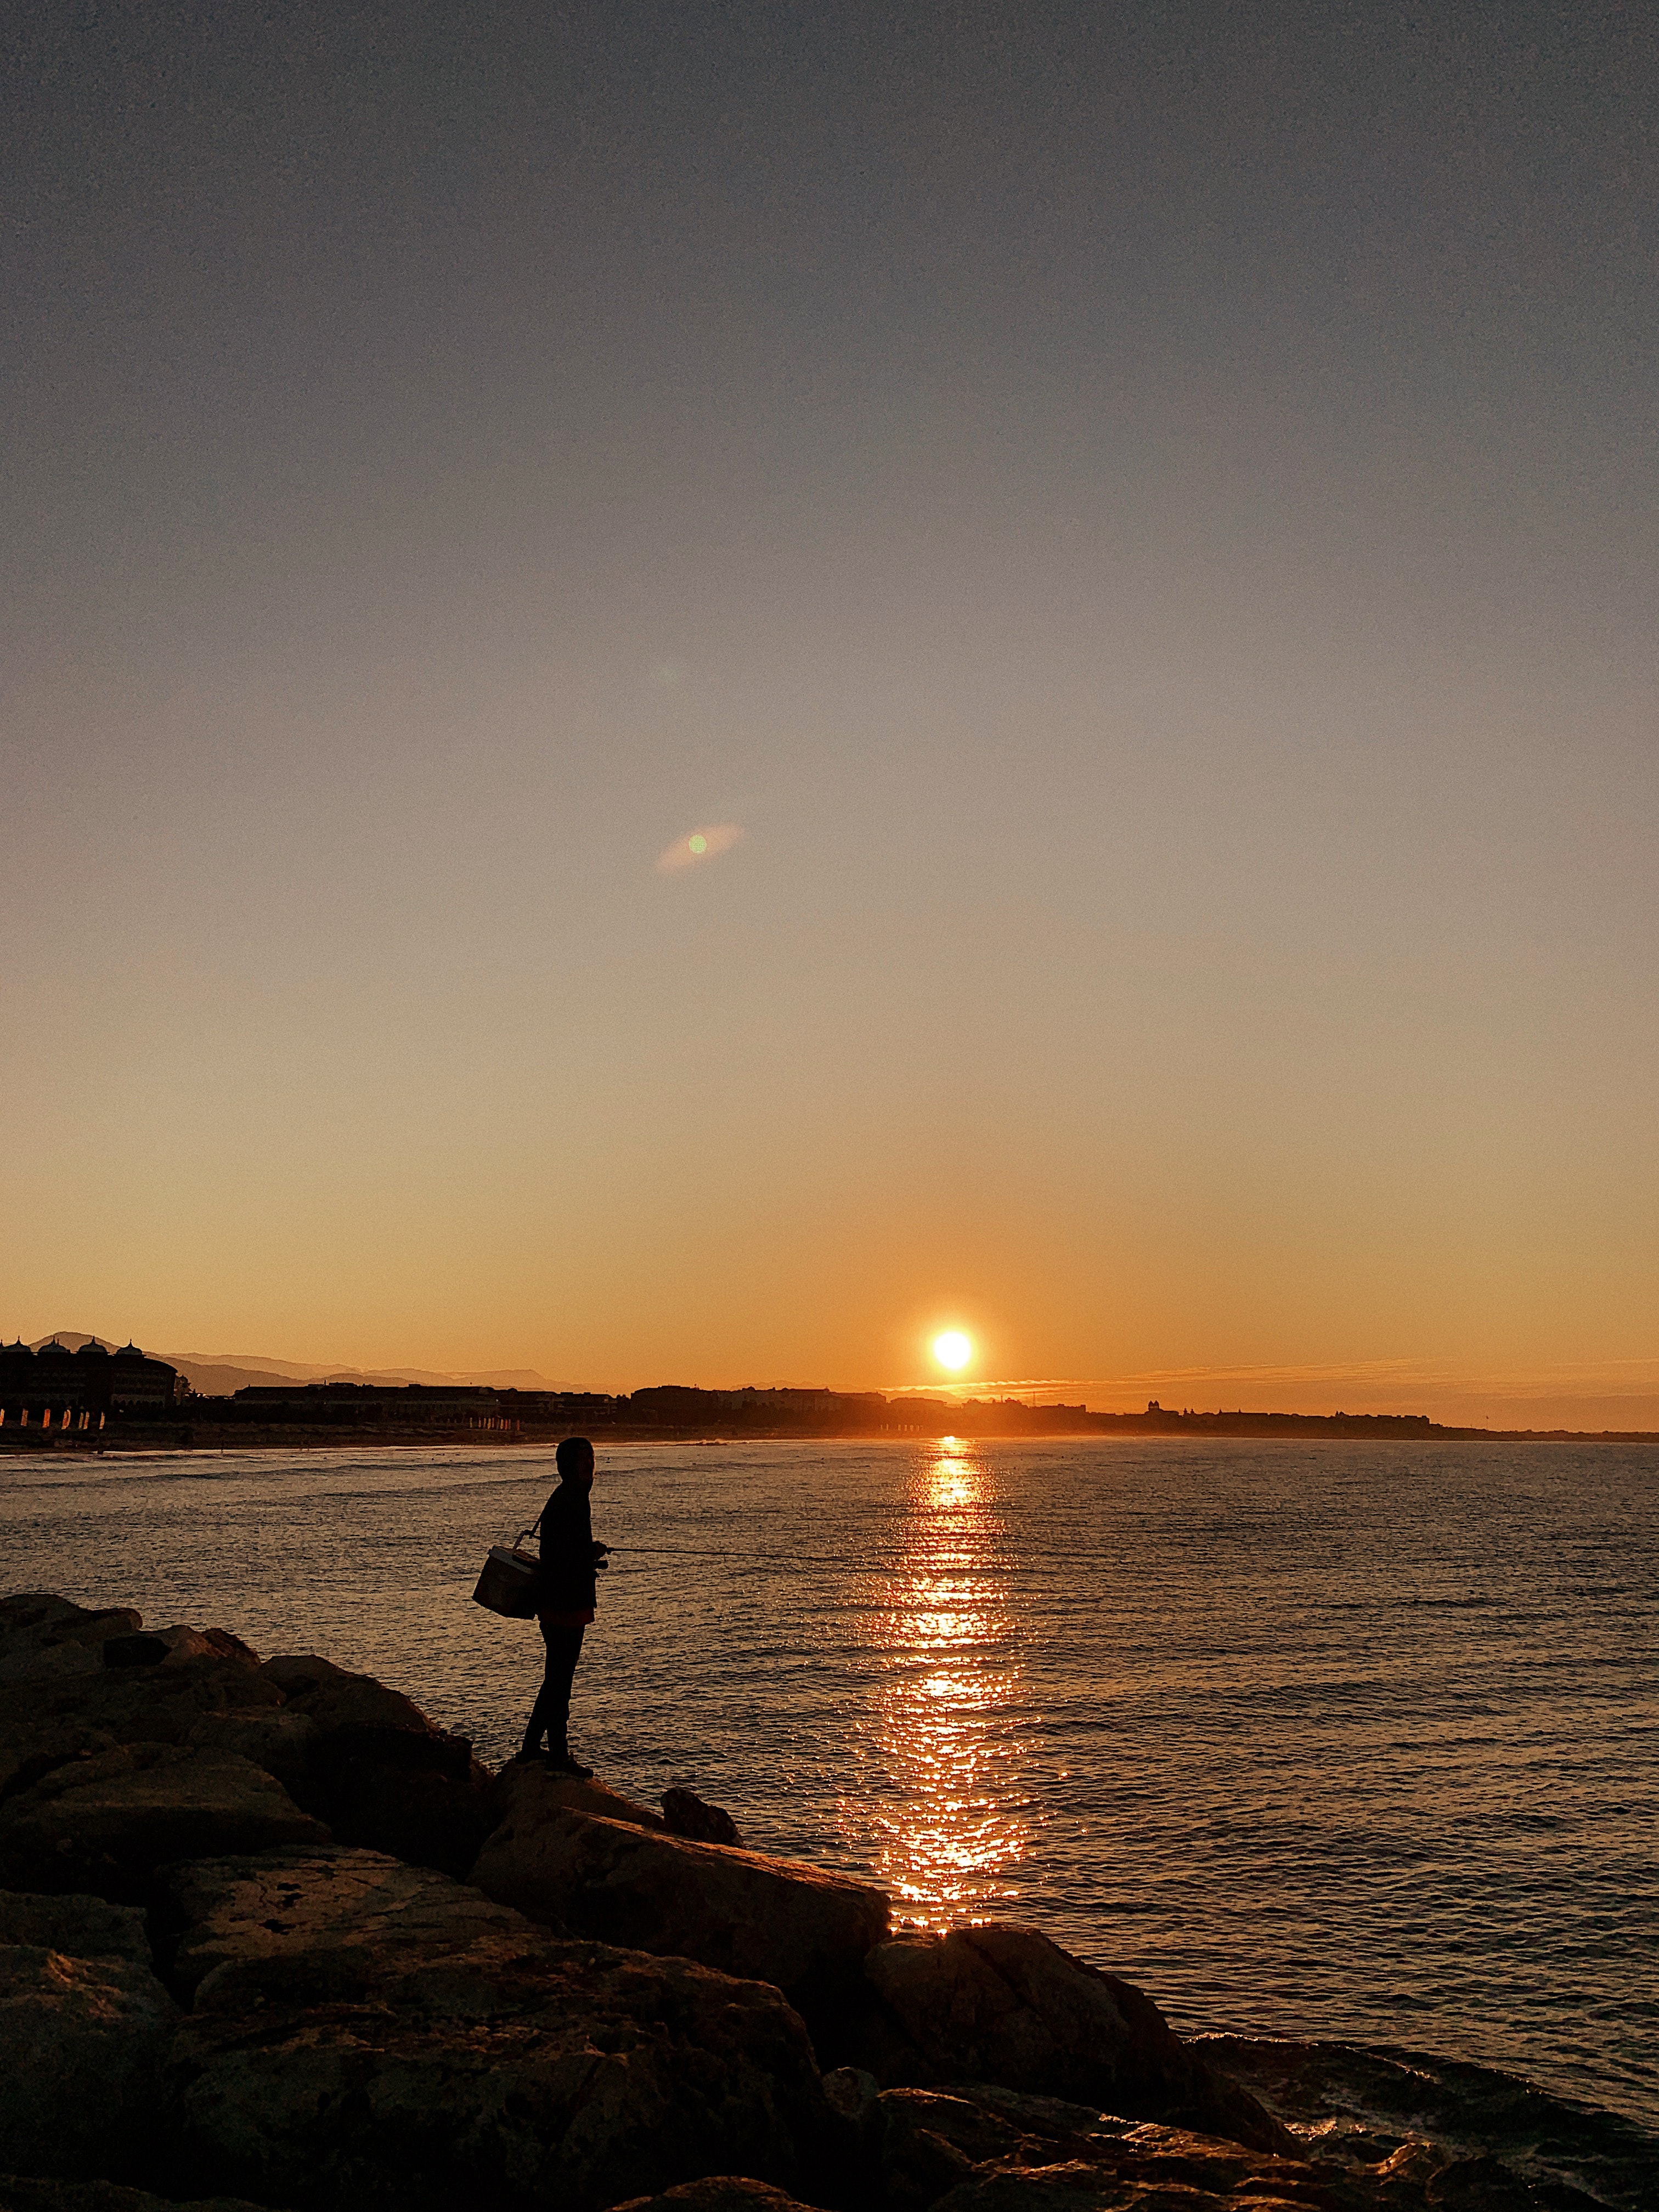
natural, water, sky, cloud, People in nature, afterglow, lake, sunlight, dusk, beach, coastal and oceanic landforms, sunset, sunrise, bank, happy, landscape, horizon, astronomical object, wind wave, sun, red sky at morning, recreation, calm, dawn, backlighting, tree, reflection, evening, wave, balance, reservoir, sound, bay, ocean, loch, wood, headland, coast, leisure, rock, vacation, tropics, fun, tide, inlet, cape, lake district, silhouette, heat, sand, sea